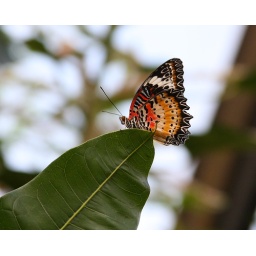
A butterfly in the butterfly house at the St. Louis Zoo.